Tanks of the post–Cold War era

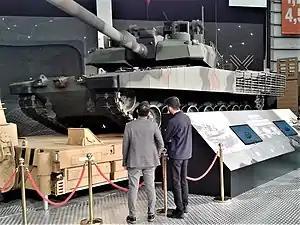
Turkish Altay MBT

The South Korean government, which developed the K1 (Nicknamed the "88-Tank") and K200 in the 1980s, decided that it had sufficient development capabilities through its experience in operating tanks and armored vehicles, so it planned to introduce domestic main battle tanks, unlike K1 previously developed through design assistance from Chrysler Defense and General Dynamics Land Systems. The main parts of the K1, which were previously operated by the South Korean military, were produced under the U.S. license, and the U.S. government's export control was a burden on the South Korean government when it attempted to export, so it was also considered important that developing tanks with indigenous technology would be advantageous for overseas exports. Emphasis upon indigenous technologies would also allow the proposed vehicle to enter the export market without licensing difficulties.